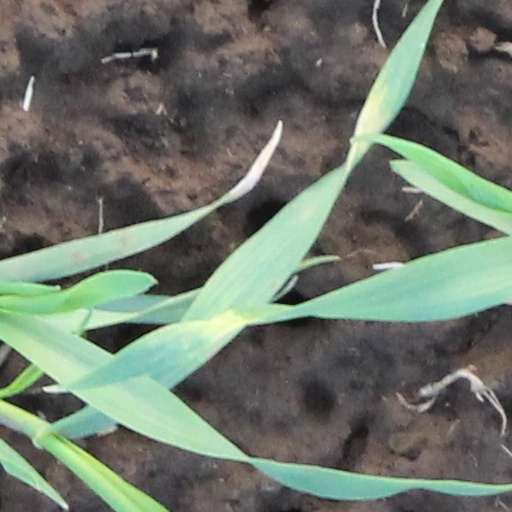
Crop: wheat